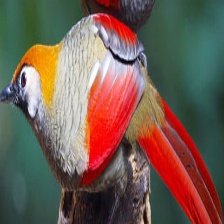
Species: RED TAILED THRUSH
Scientific name: NEOCOSSYPHUS RUFUS